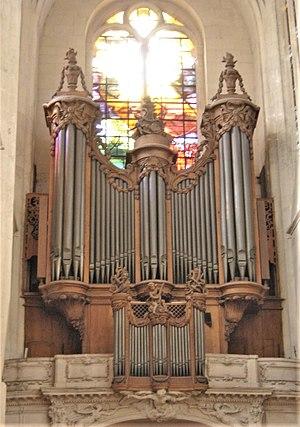
Orgue de l'église Saint Gervais à Paris
La Messe pour les couvents est l'une des deux messes pour orgue composées par François Couperin en 1690.
L'église Saint-Gervais-Saint-Protais de Paris, généralement connue sous le nom d'église Saint-Gervais, est située sur la place Saint-Gervais, dans le quartier Saint-Gervais, auxquels elle donne leurs noms, dans le 4ᵉ arrondissement, à l'est de l'Hôtel de Ville.
Cet article recense les orgues protégés aux monuments historiques en Île-de-France, France.
La famille Couperin est la plus prolifique famille de musiciens français de la période baroque, originaires de Chaumes-en-Brie.
Matthieu Langhedul, décédé vers 1636, était un facteur d'orgues flamand qui effectua un travail important à Paris. Lui et Crespin Carlier ont eu une grande influence sur le développement de l'orgue français classique du XVIIᵉ siècle.